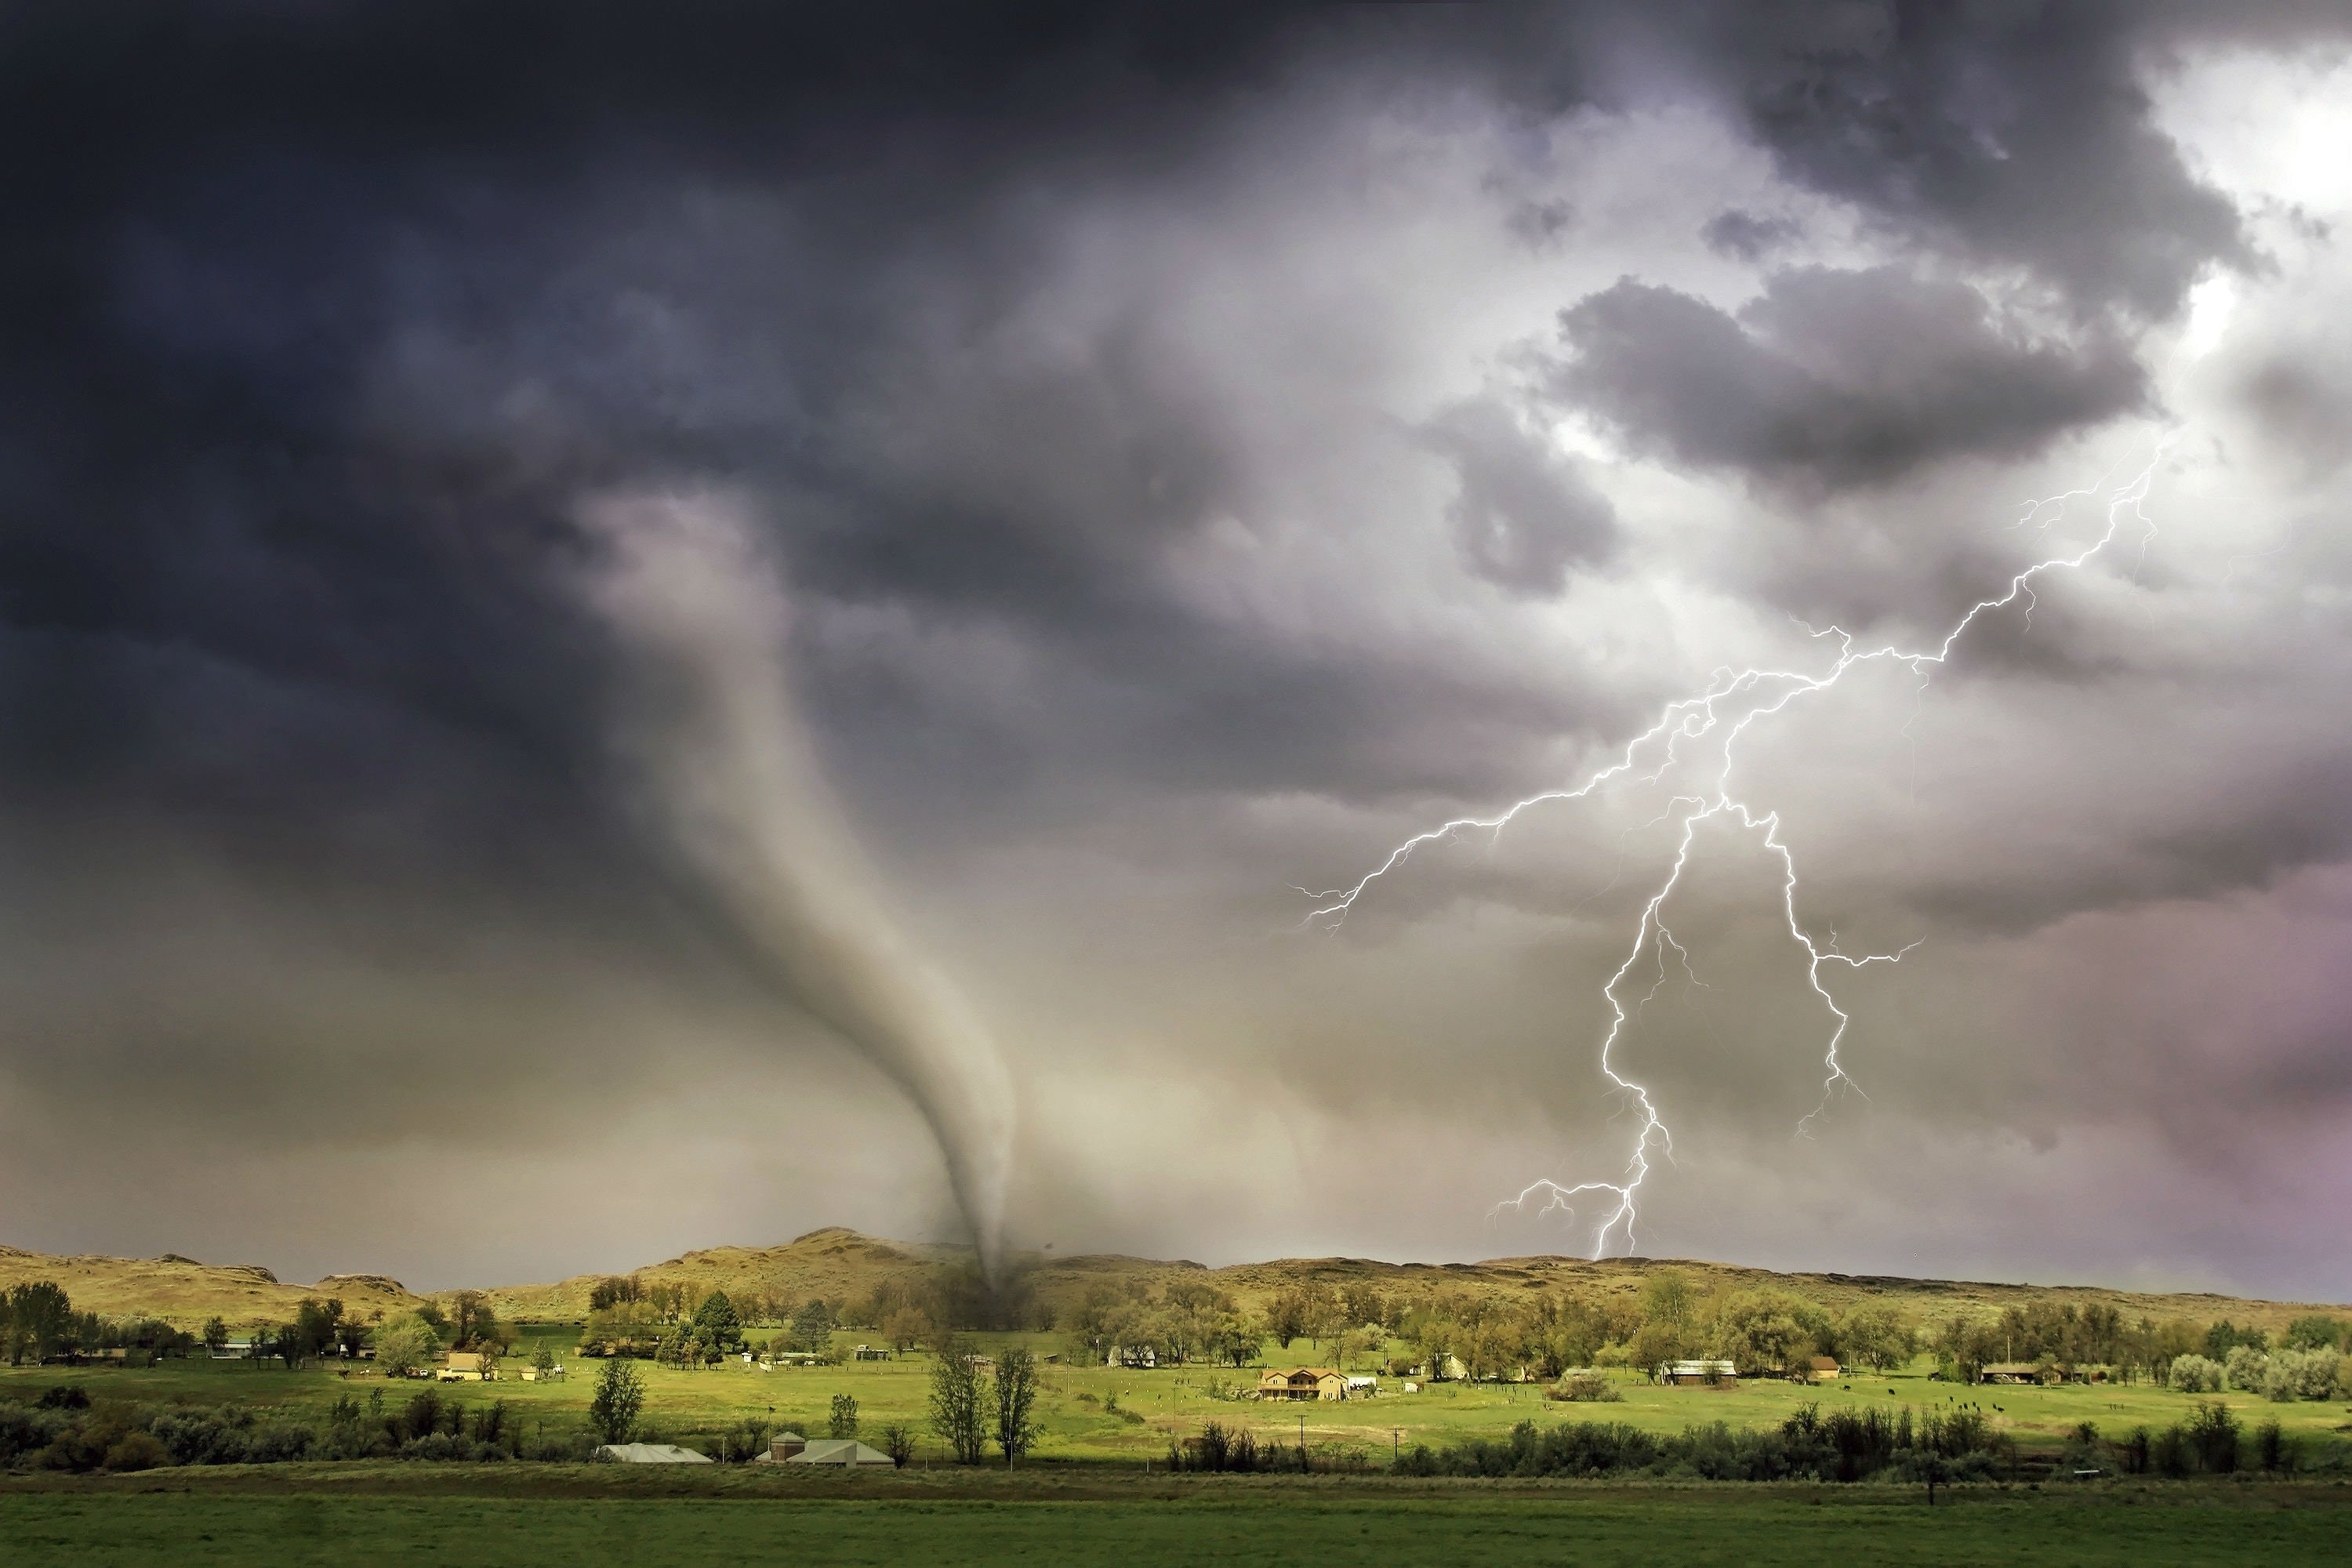
lightning, cloud, sky, atmosphere, plant, ecoregion, thunder, thunderstorm, nature, natural landscape, tree, cumulus, grass, electricity, landscape, rural area, grassland, horizon, plain, morning, wind, storm, geological phenomenon, mountain, prairie, darkness, meteorological phenomenon, road, evening, wildlife, field, hill, pasture, steppe, night, rectangle, tundra